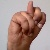
The image shows a hand gesture representing the letter 'N' in Indian Sign Language.